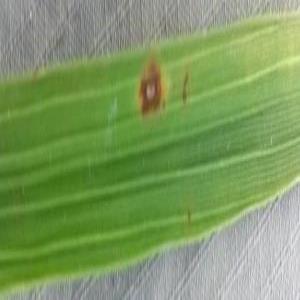
Disease: Brownspot